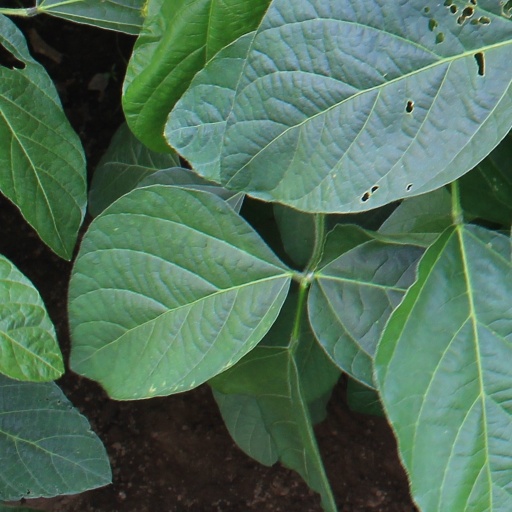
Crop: soybean